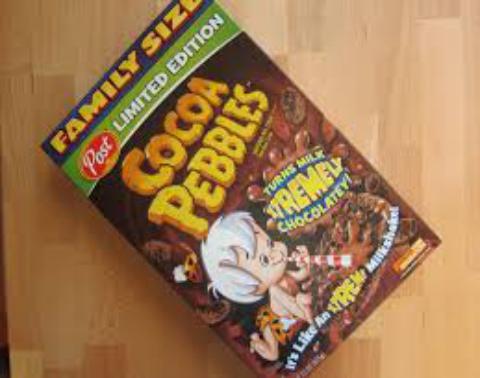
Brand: Cocoa Pebbles
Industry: Food